Ramesses Tlyakodugov

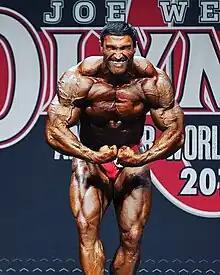

Ramzes Tlyakodugov (rus. Рамзес Тлякодугов; born 12 December 1976) is a retired Russian (Circassian) bodybuilder and the winner of the prestigious NABBA World Championships bodybuilder title and Vice Mr. Universe (NABBA and NAC) and Vice champion the IFBB Men's European BB & Classic BB Championships.